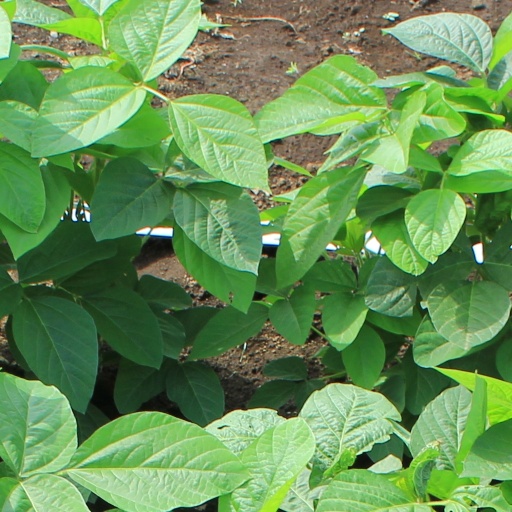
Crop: soybean